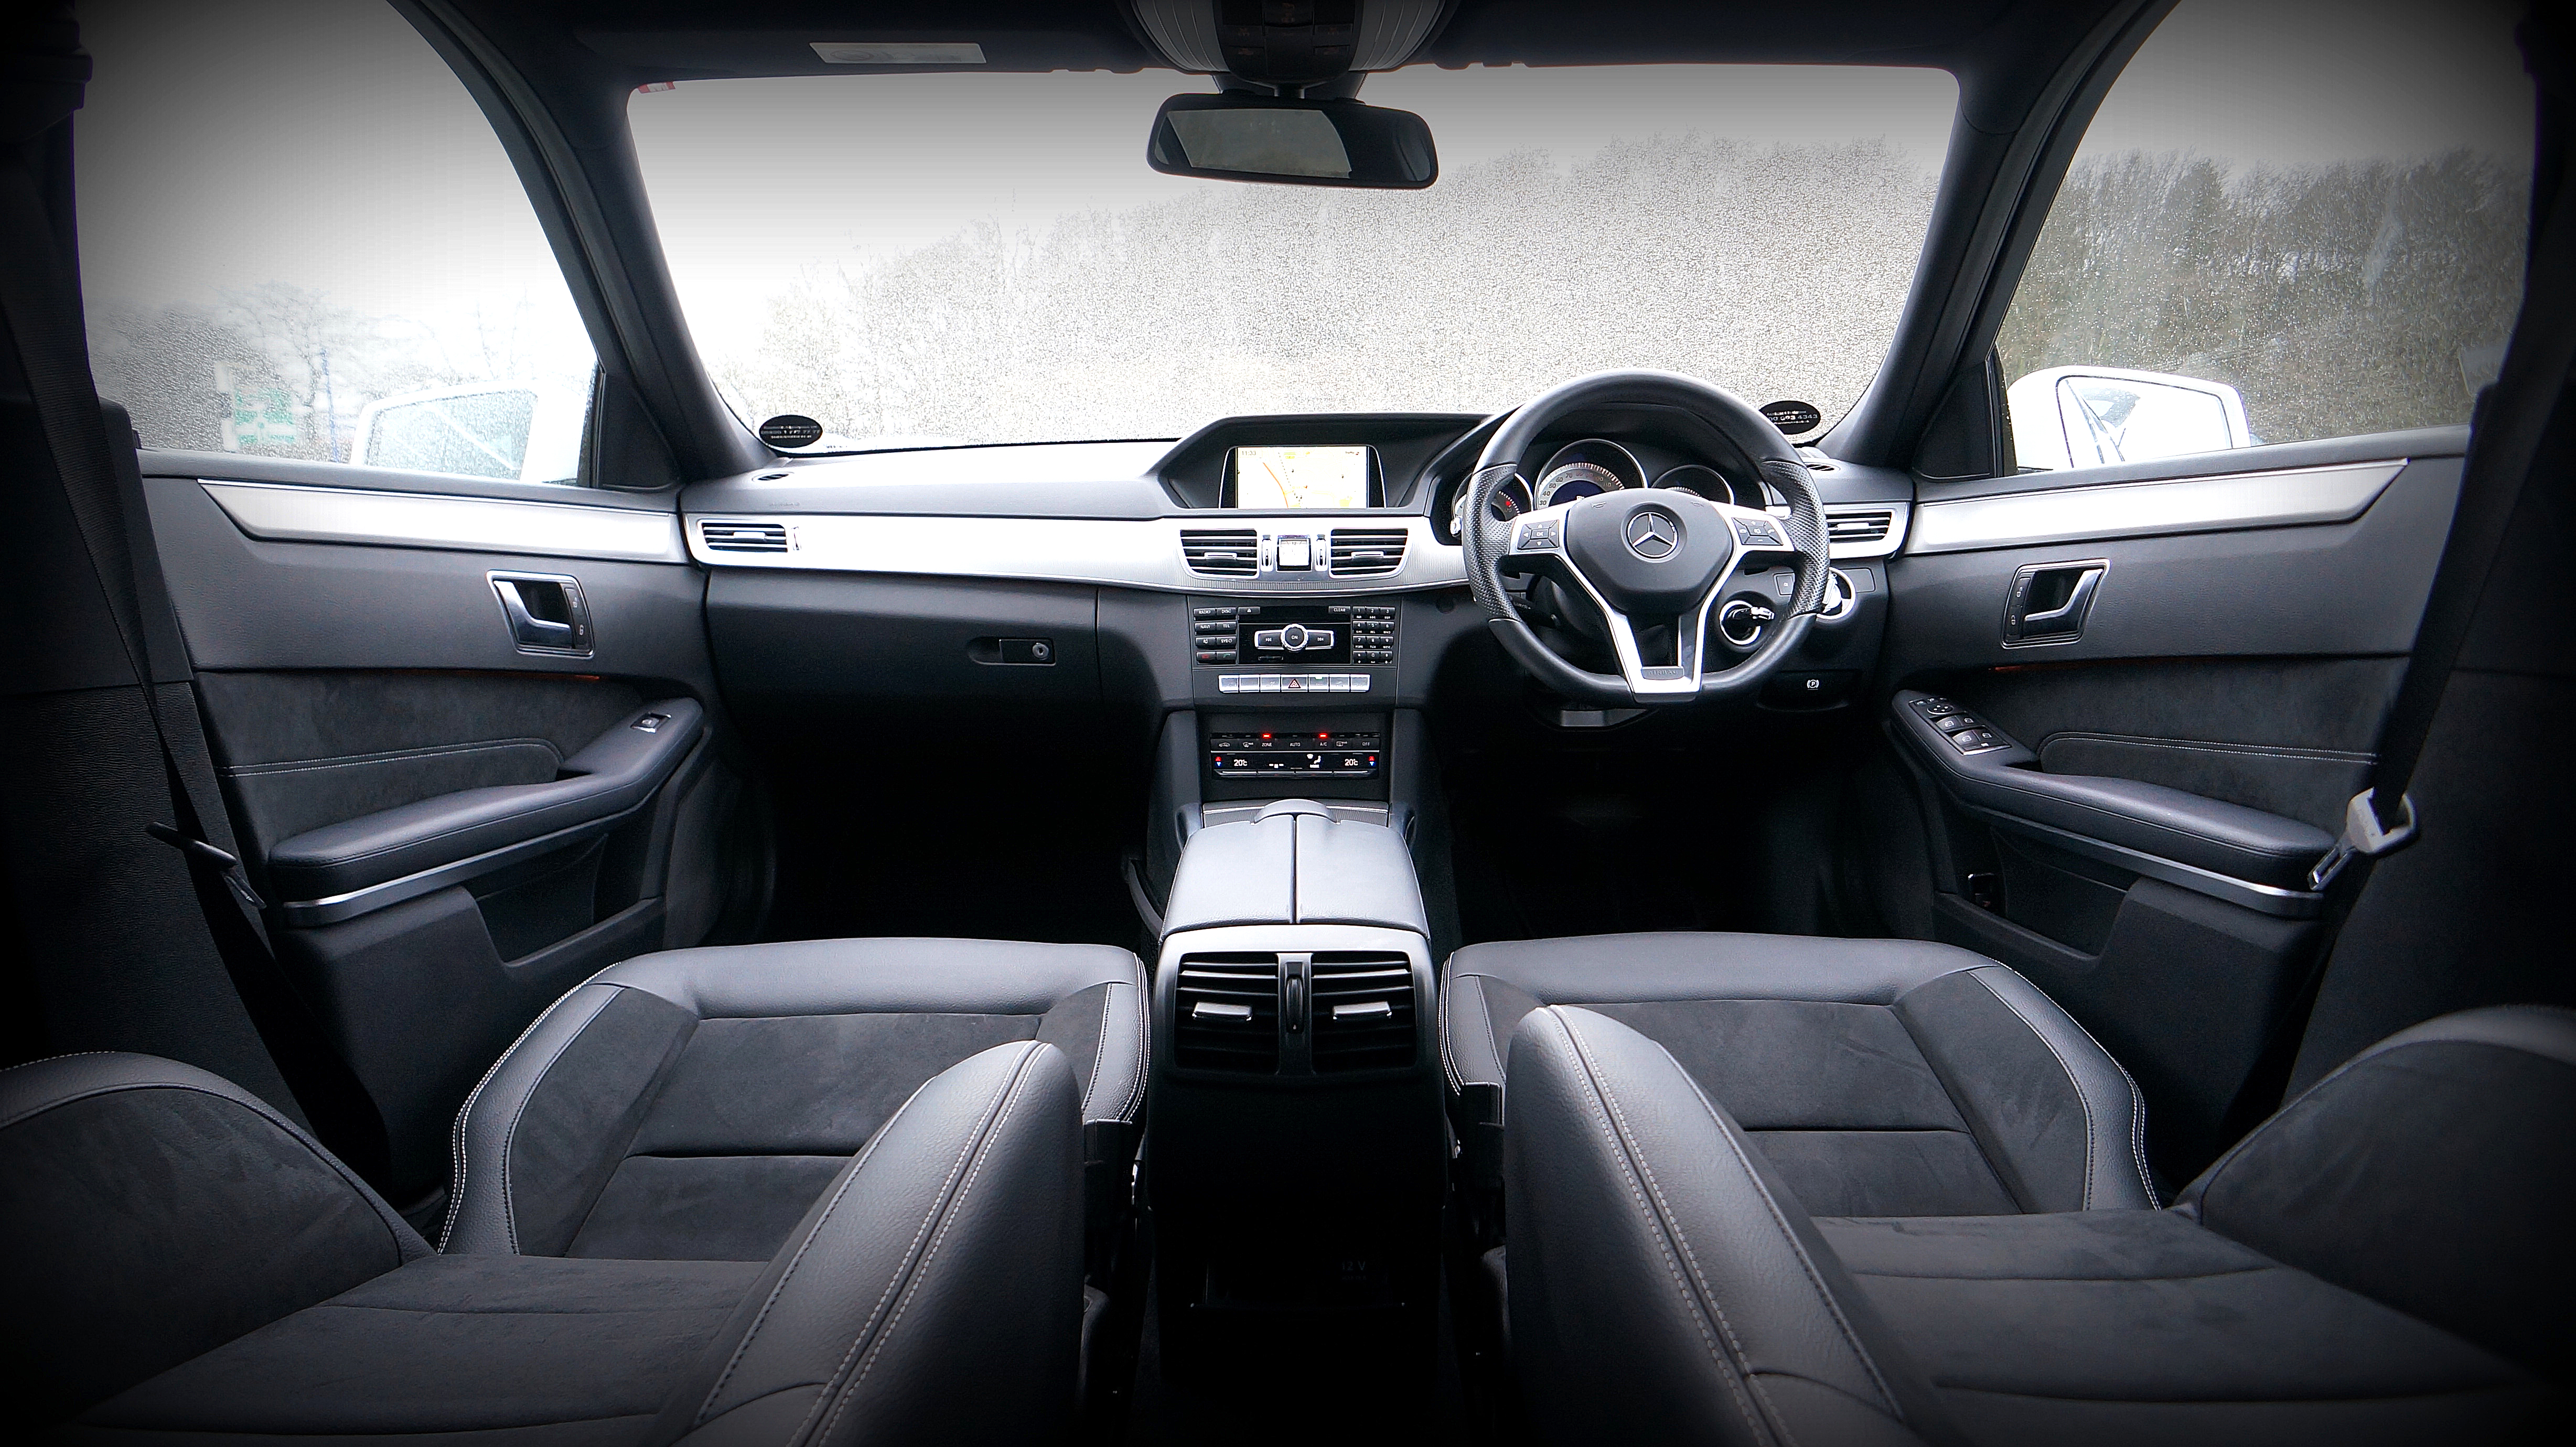
car, wheel, automobile, seat, vehicle, windshield, steering wheel, dashboard, automotive, design, rim, sedan, minivan, mercedes benz, benz, sport utility vehicle, land vehicle, automobile make, automotive exterior, luxury vehicle, crossover suv, mercedes benz glk class, mercedes benz viano